Gene Robinson

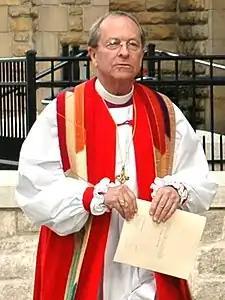
Bishop Robinson in 2006, during the 75th General Convention of the Episcopal Church

Reports from Britain describe how Robinson has received death threats, had to wear bulletproof vests, and needed protection since his election and consecration.